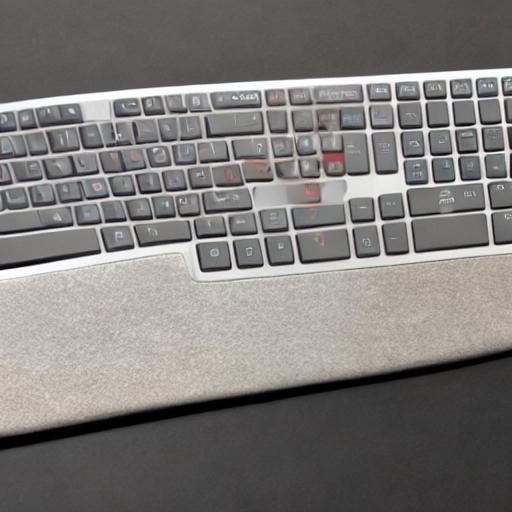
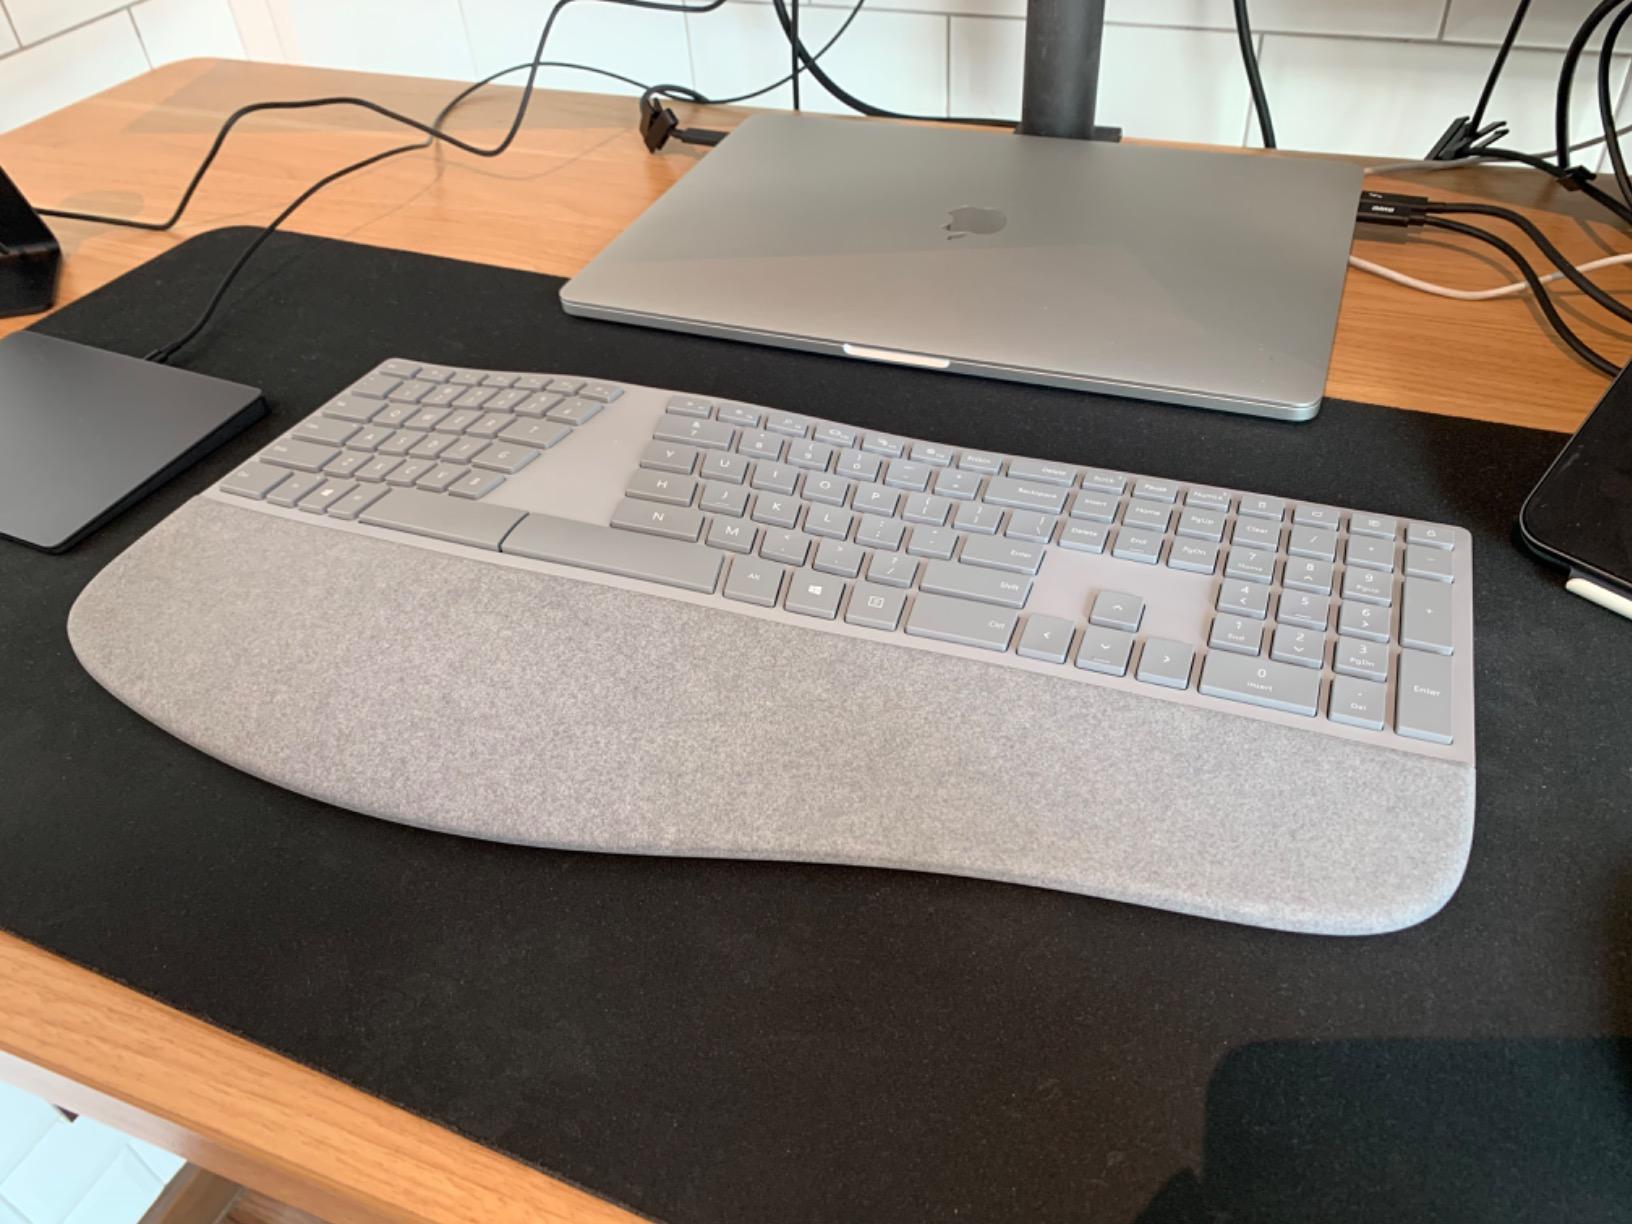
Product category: keyboard
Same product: no